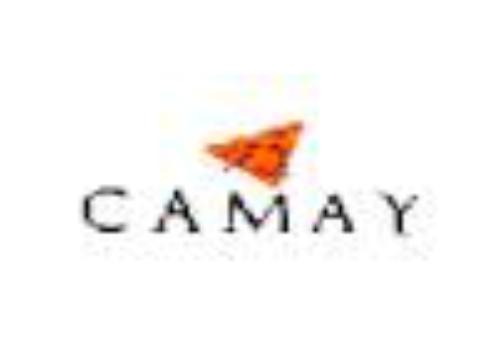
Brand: Camay
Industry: Necessities